Sloth bear

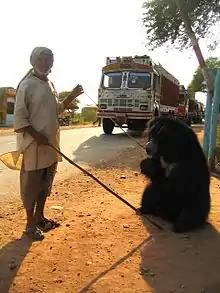
A bear and its handler in Pushkar

Sloth bears are one of the most aggressive extant bears and, due to large human populations often closely surrounding reserves that hold bears, aggressive encounters and attacks are relatively frequent, though in some places, attacks appear to be a reaction to encountering people accidentally. In absolute numbers, this is the species of bear that most regularly attacks humans. Only the Himalayan black bear subspecies of Asian black bear is nearly as dangerous. Sloth bears likely view humans as potential predators, as their reactions to them (roaring, followed by retreat or charging) are similar to those evoked in the presence of tigers and leopards. Their long claws, which are ideally adapted for digging at termite mounds, make adults less capable of climbing trees to escape danger, as are other bears such as Asian black bears. Therefore, sloth bears have seemingly evolved to deal with threats by behaving aggressively. For the same reason, brown bears can be similarly inclined, accounting for the relatively high incidence of seemingly non-predatory aggression towards humans in these two bear species.